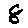
Label: 8